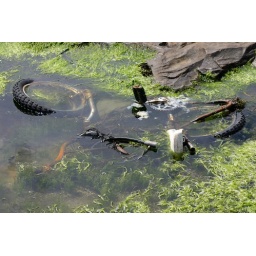
An abandoned bike in a rock pool at Spanish Point, County Clare.